Ekaterina Galanta

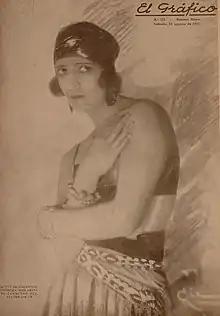
Ketty de Galantha on the cover of the Argentine magazine El Gráfico in 1921.

By 1922, Galanta moved to South America, where she taught dance at her own studio in Buenos Aires, Argentina. One of her students in Buenos Aires was María Fux. She was one of the founders of the Friends of Dance Association (AADA) there, along with fellow Ballets Russes dancer Tamara Grigorieva.